François Corbier

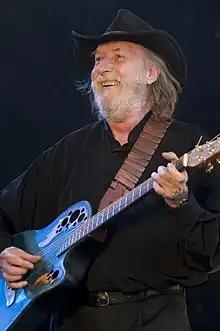

François Corbier (17 October 1944 – 1 July 2018) was a French television presenter and songwriter.